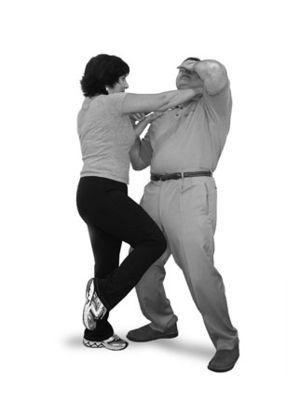
Le coup en dessous de la ceinture désigne, dans le domaine des sports et des méthodes de combat, un coup dans les parties génitales, et plus précisément les testicules de l'individu.
Le Tamakeri est un fétichisme sexuel durant lequel une femme donne un coup de genou, de poing, agrippe ou fait tourner les testicules d'un homme. Cet acte est souvent montré dans les films d'horreur japonais.